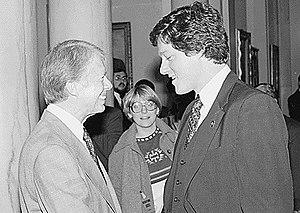
William Jefferson Clinton, dit Bill Clinton [bɪl ˈklɪntən], né le 19 août 1946 à Hope, est un juriste et homme d'État américain, 42ᵉ président des États-Unis en fonction de 1993 à 2001.